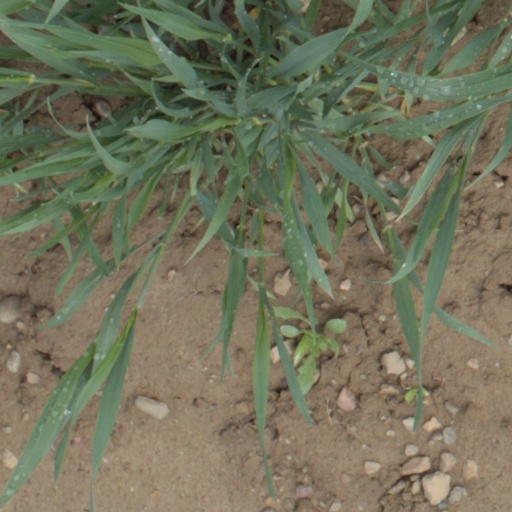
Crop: wheat